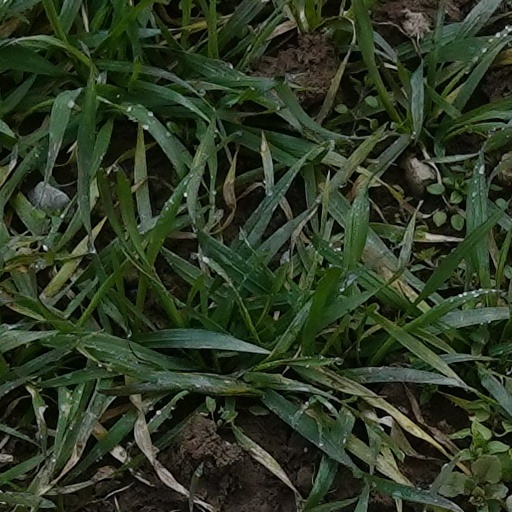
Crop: wheat